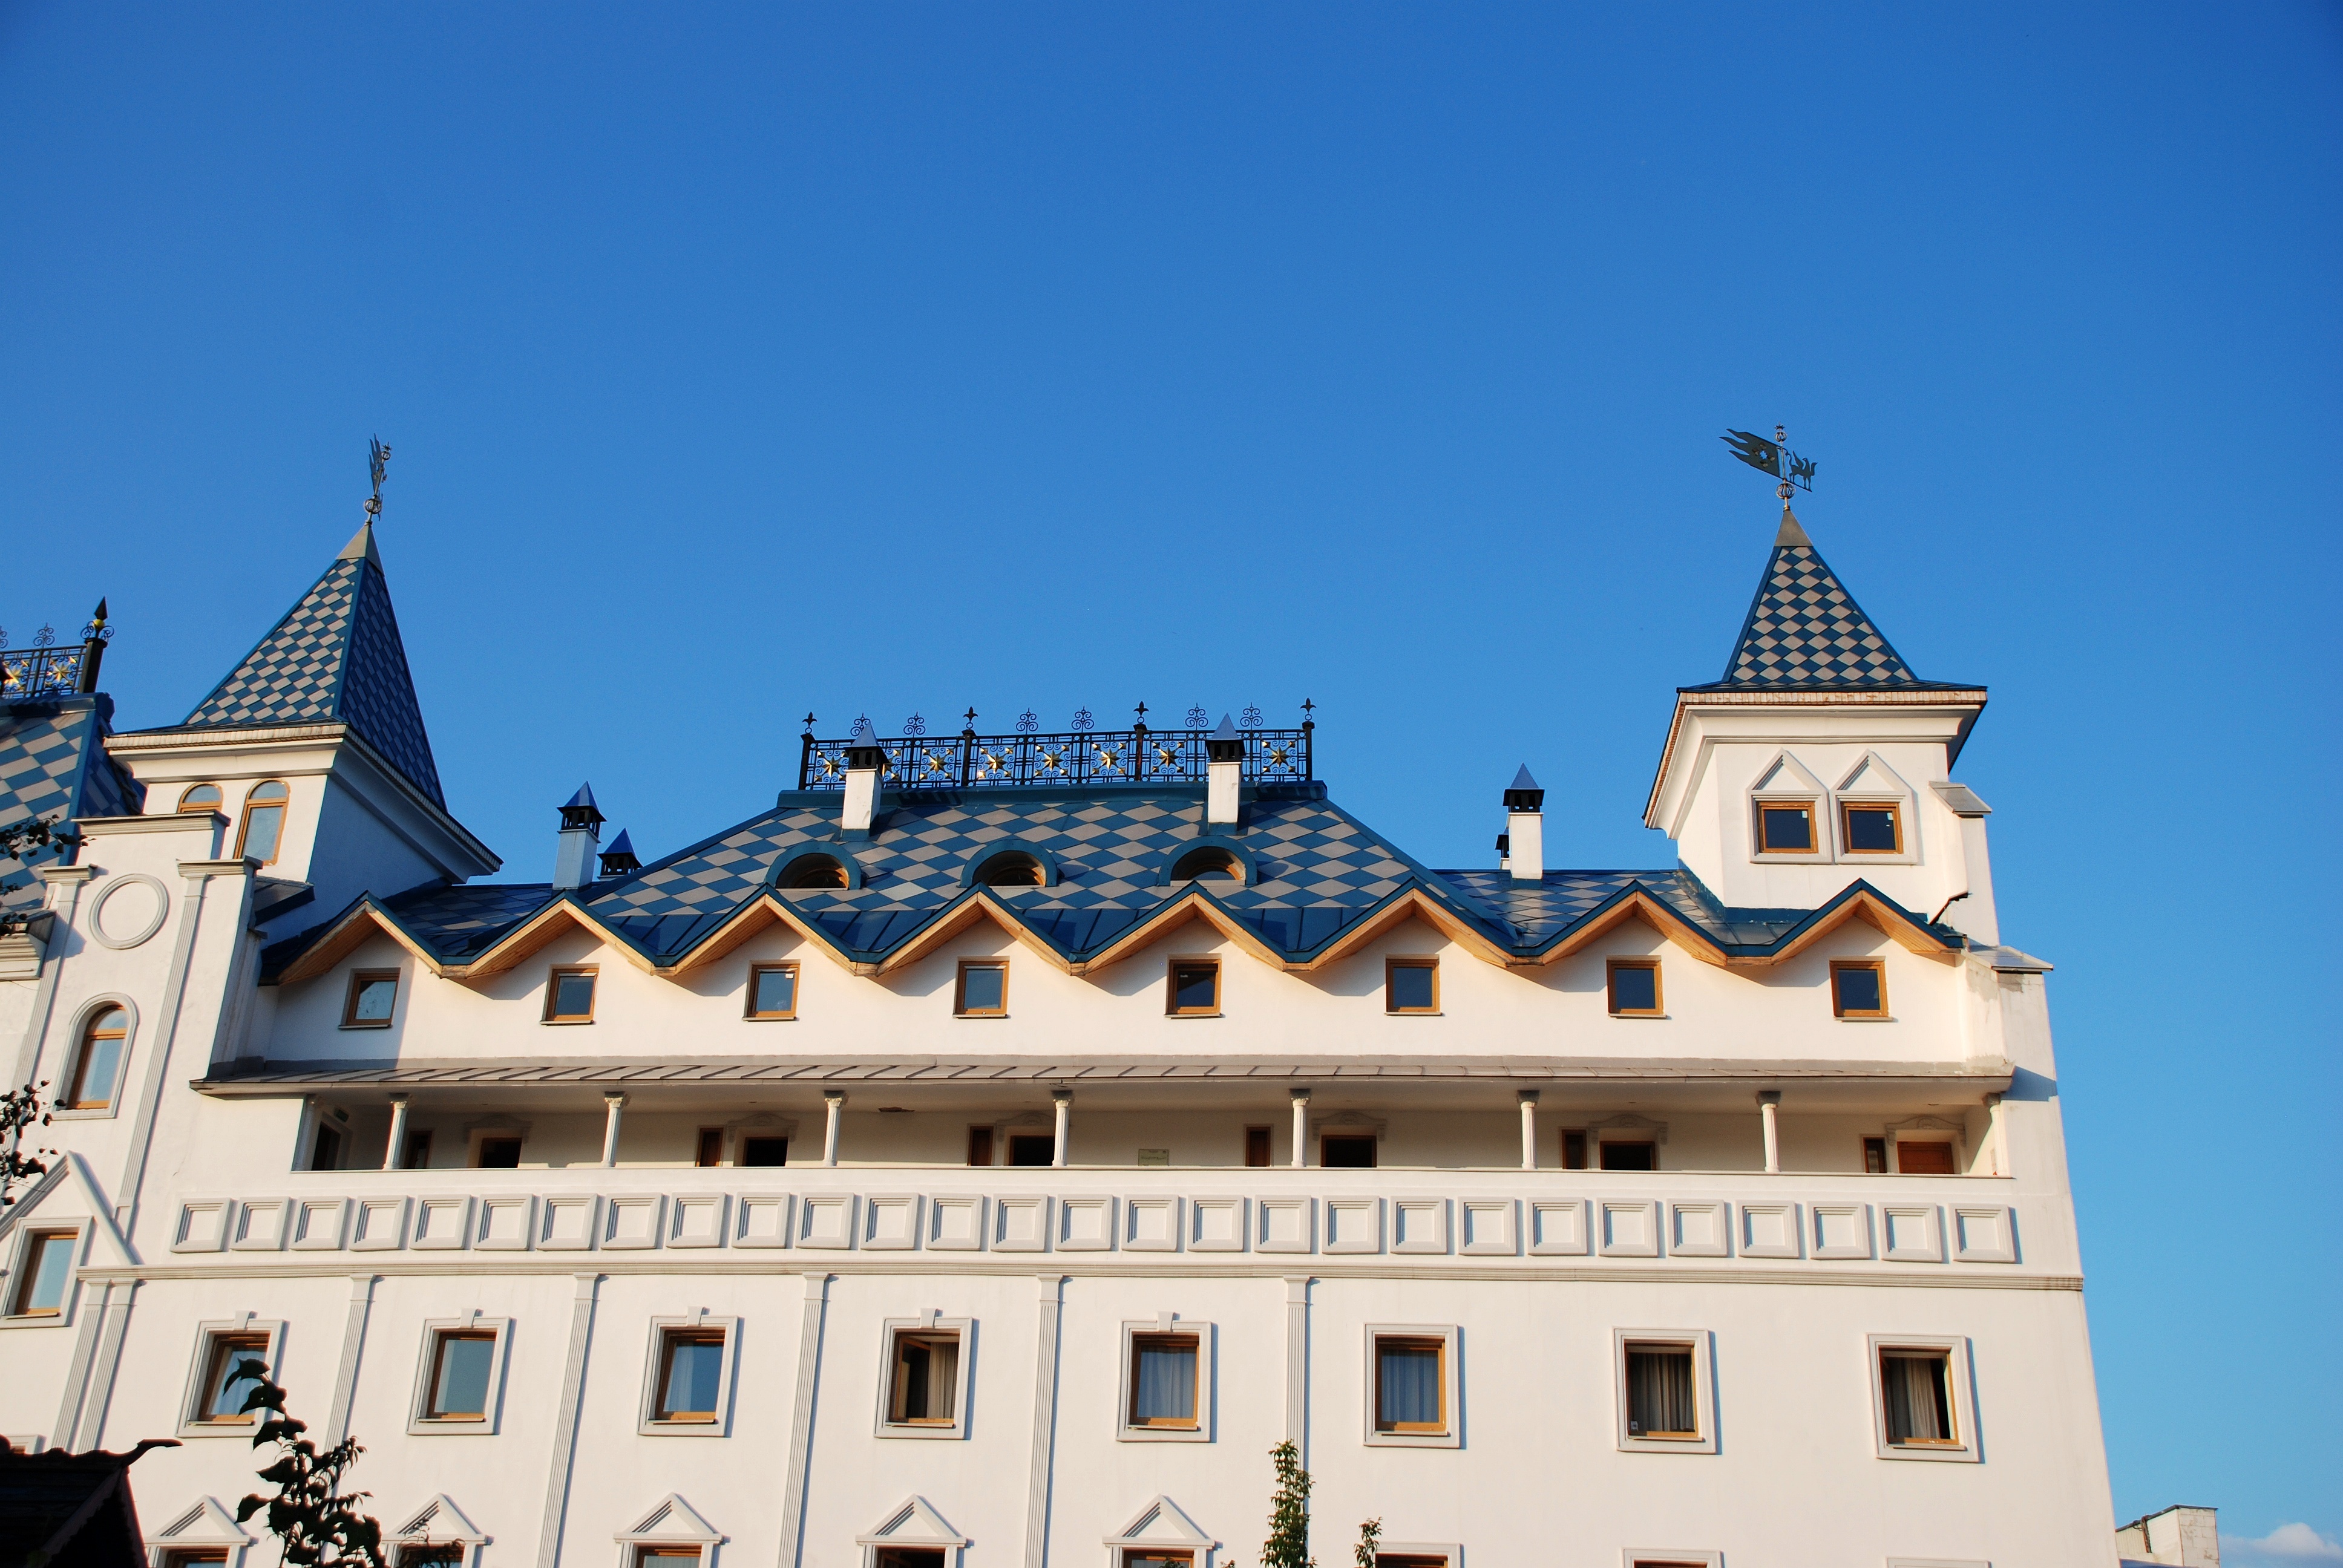
architecture, building, chateau, palace, city, europe, tower, castle, landmark, facade, nikon, cool image, moscow, nikkor, estate, russia, d80, moskau, 18135mmf3556g, 18135mm, nikond80, moscou, izmailovo